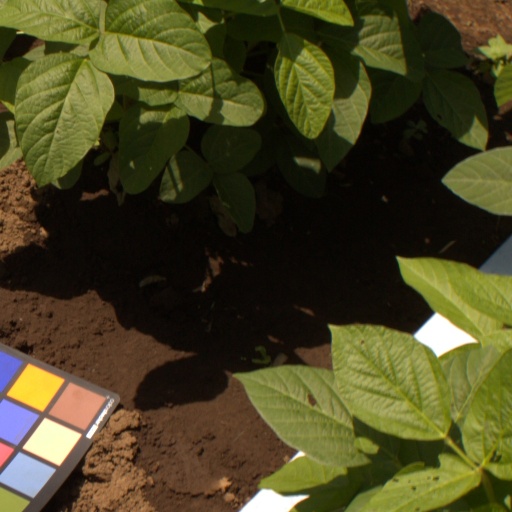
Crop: soybean